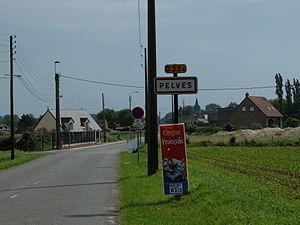
Vue d'une entrée de la commune de Pelves.
Pelves est une commune française située dans le département du Pas-de-Calais en région Hauts-de-France.